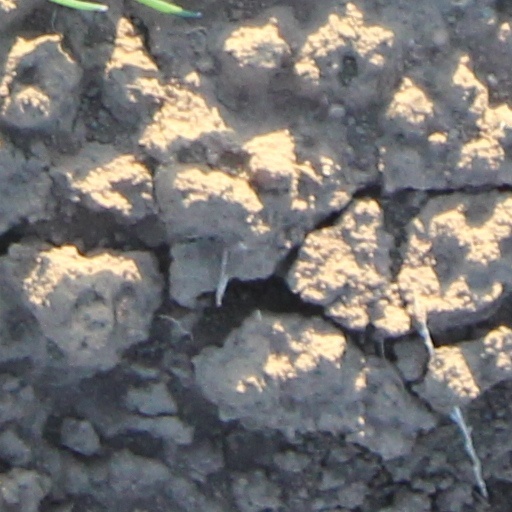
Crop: wheat